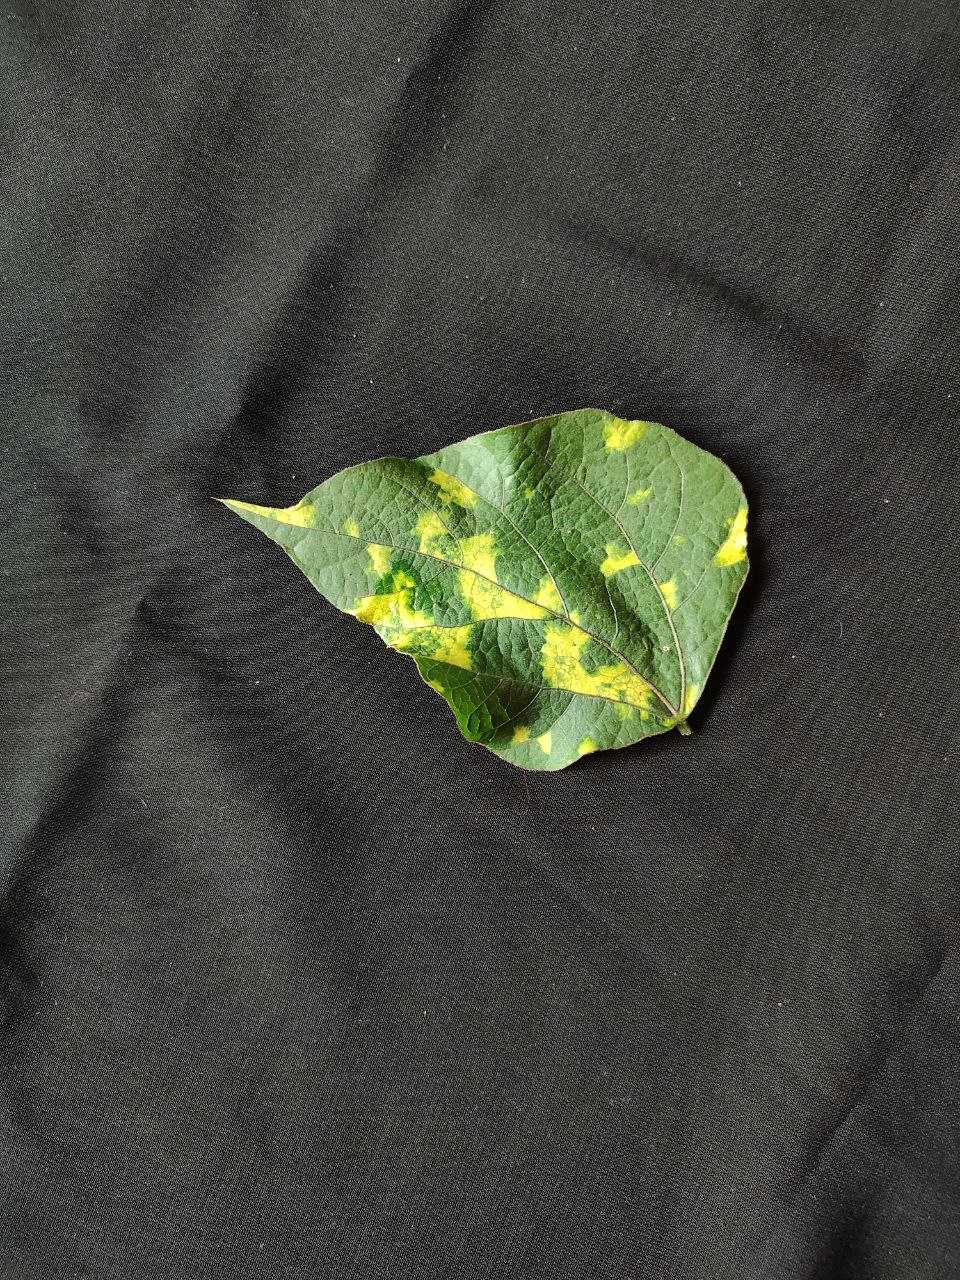
Crop: bean
Leaf condition: Mosaic Virus